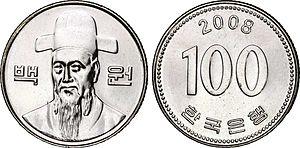
Yi Sun-sin ou Ri Sun-shin est un amiral coréen, né le 28 avril 1545 et mort le 16 décembre 1598 au cours de la bataille de No-Ryang, qui conclut la guerre Imjin. Ayant sauvé deux fois son pays au cours de cette guerre, en mettant ses qualités de courage, de compétence technique, de droiture, de hauteur de vue et de culture raffinée au service d'un patriotisme sans faille, il est considéré en Corée comme un héros national à l'égal d'une Jeanne d'Arc en France ou d'un amiral Nelson au Royaume-Uni. Il est aussi connu par son nom posthume Chungmu.